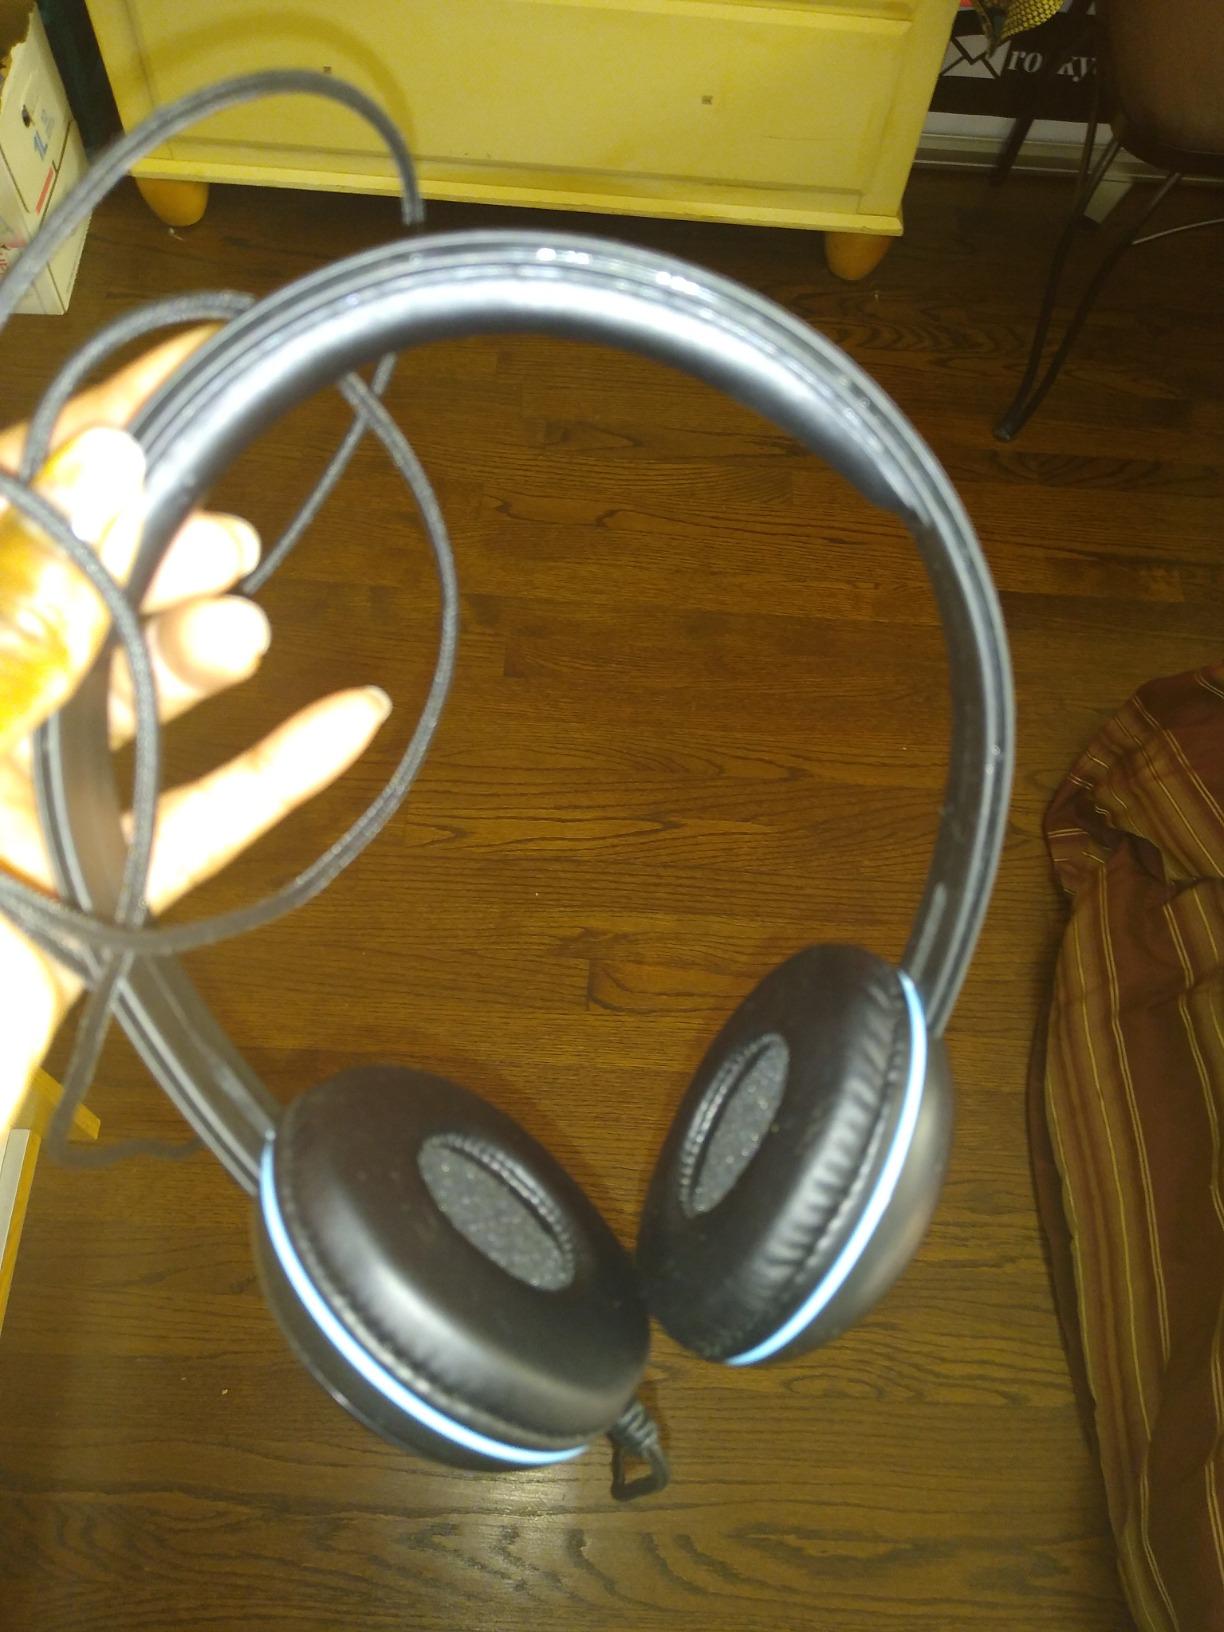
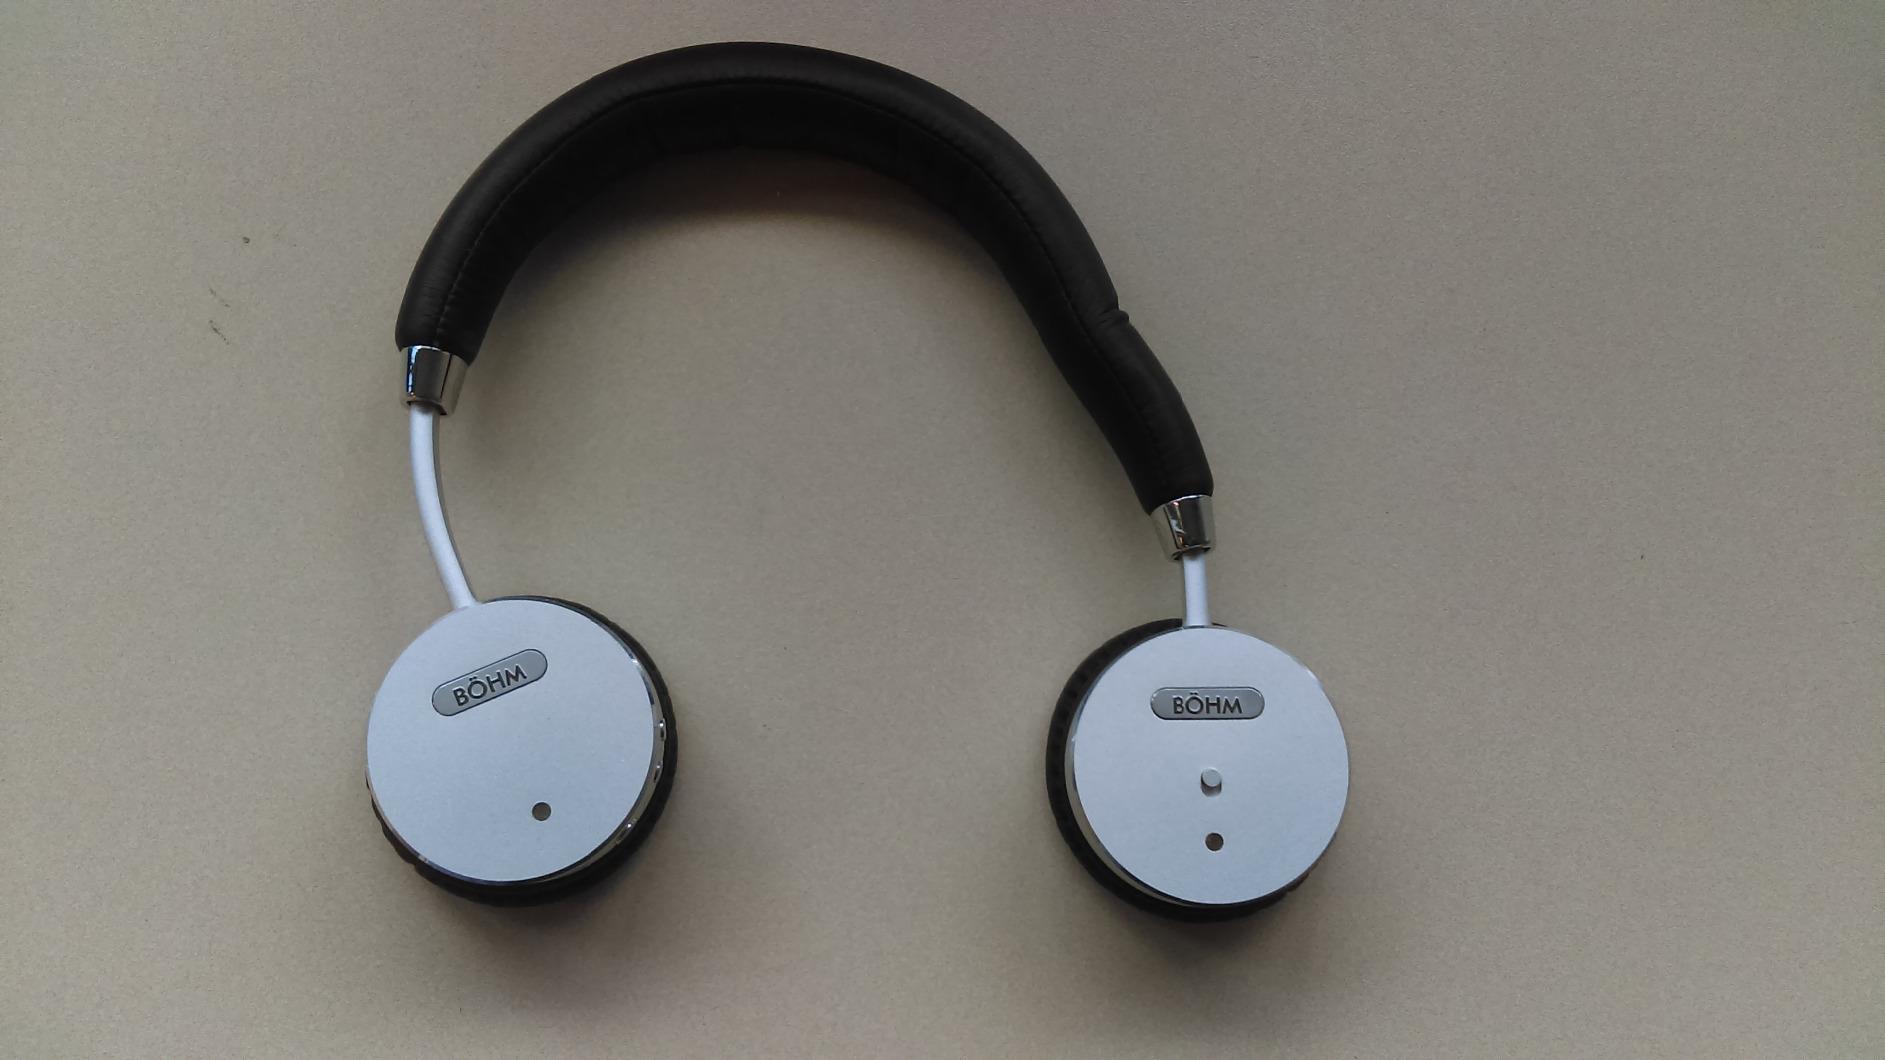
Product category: headphones
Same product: no